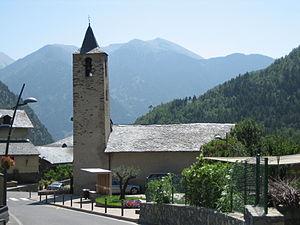
Cet article recense les édifices protégés d'Andorre.